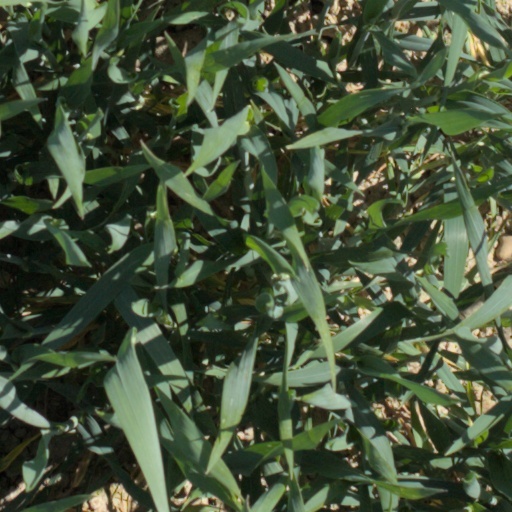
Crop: wheat